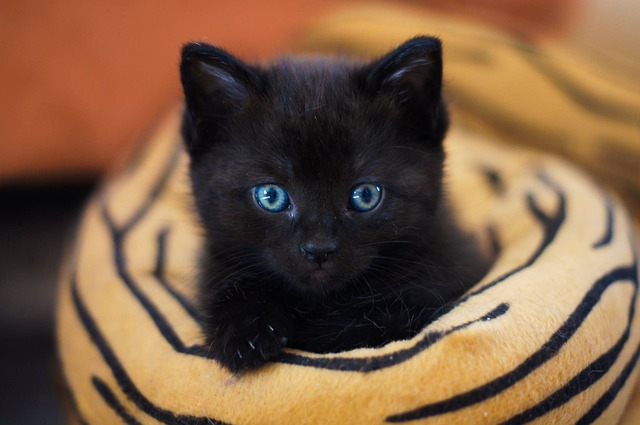
Label: cat